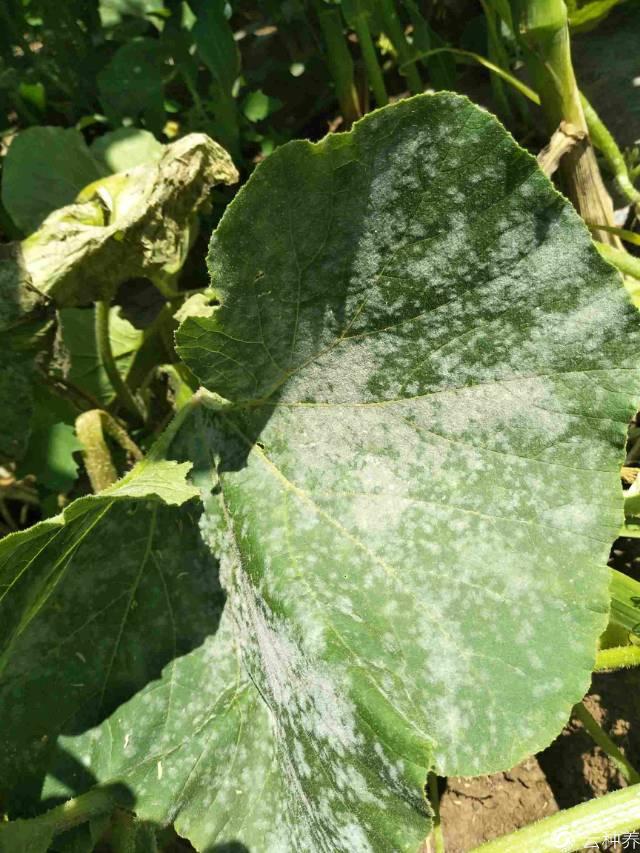
Plant: Squash
Disease: squash powdery mildew